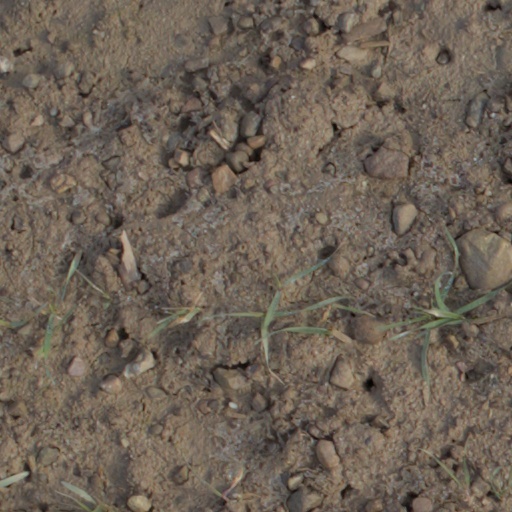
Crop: wheat